LGBTQ rights in Ukraine

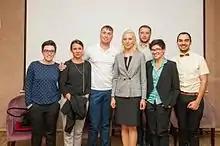
Members of Tochka Opory advocacy group, which was founded in 2009

In September 2003, the first, albeit small, public pride parade was held in Kyiv.